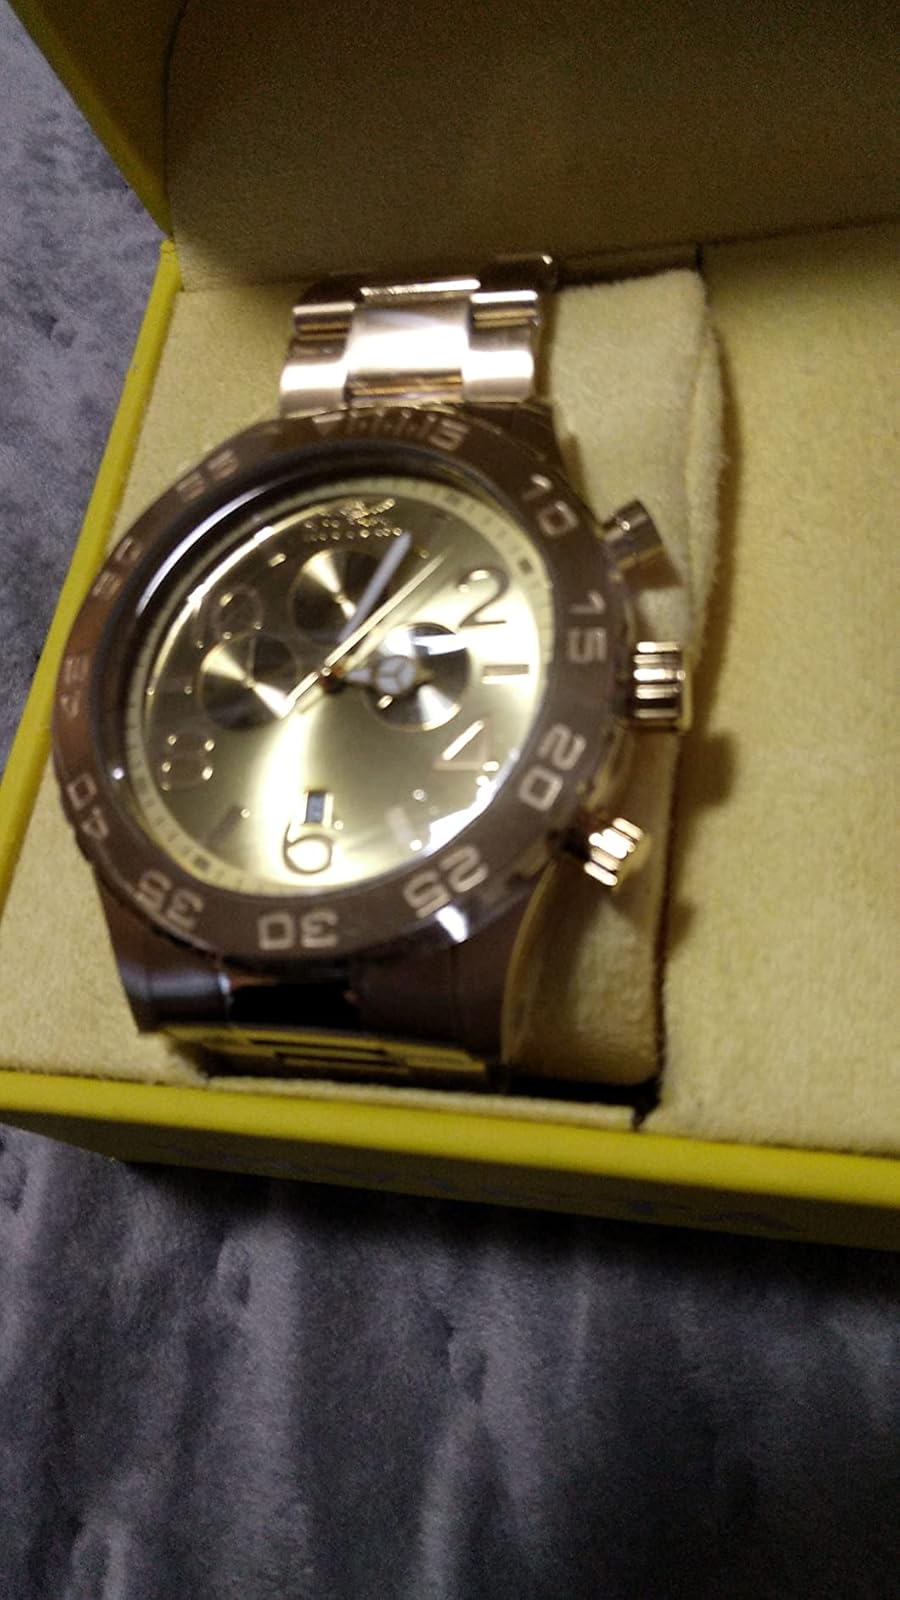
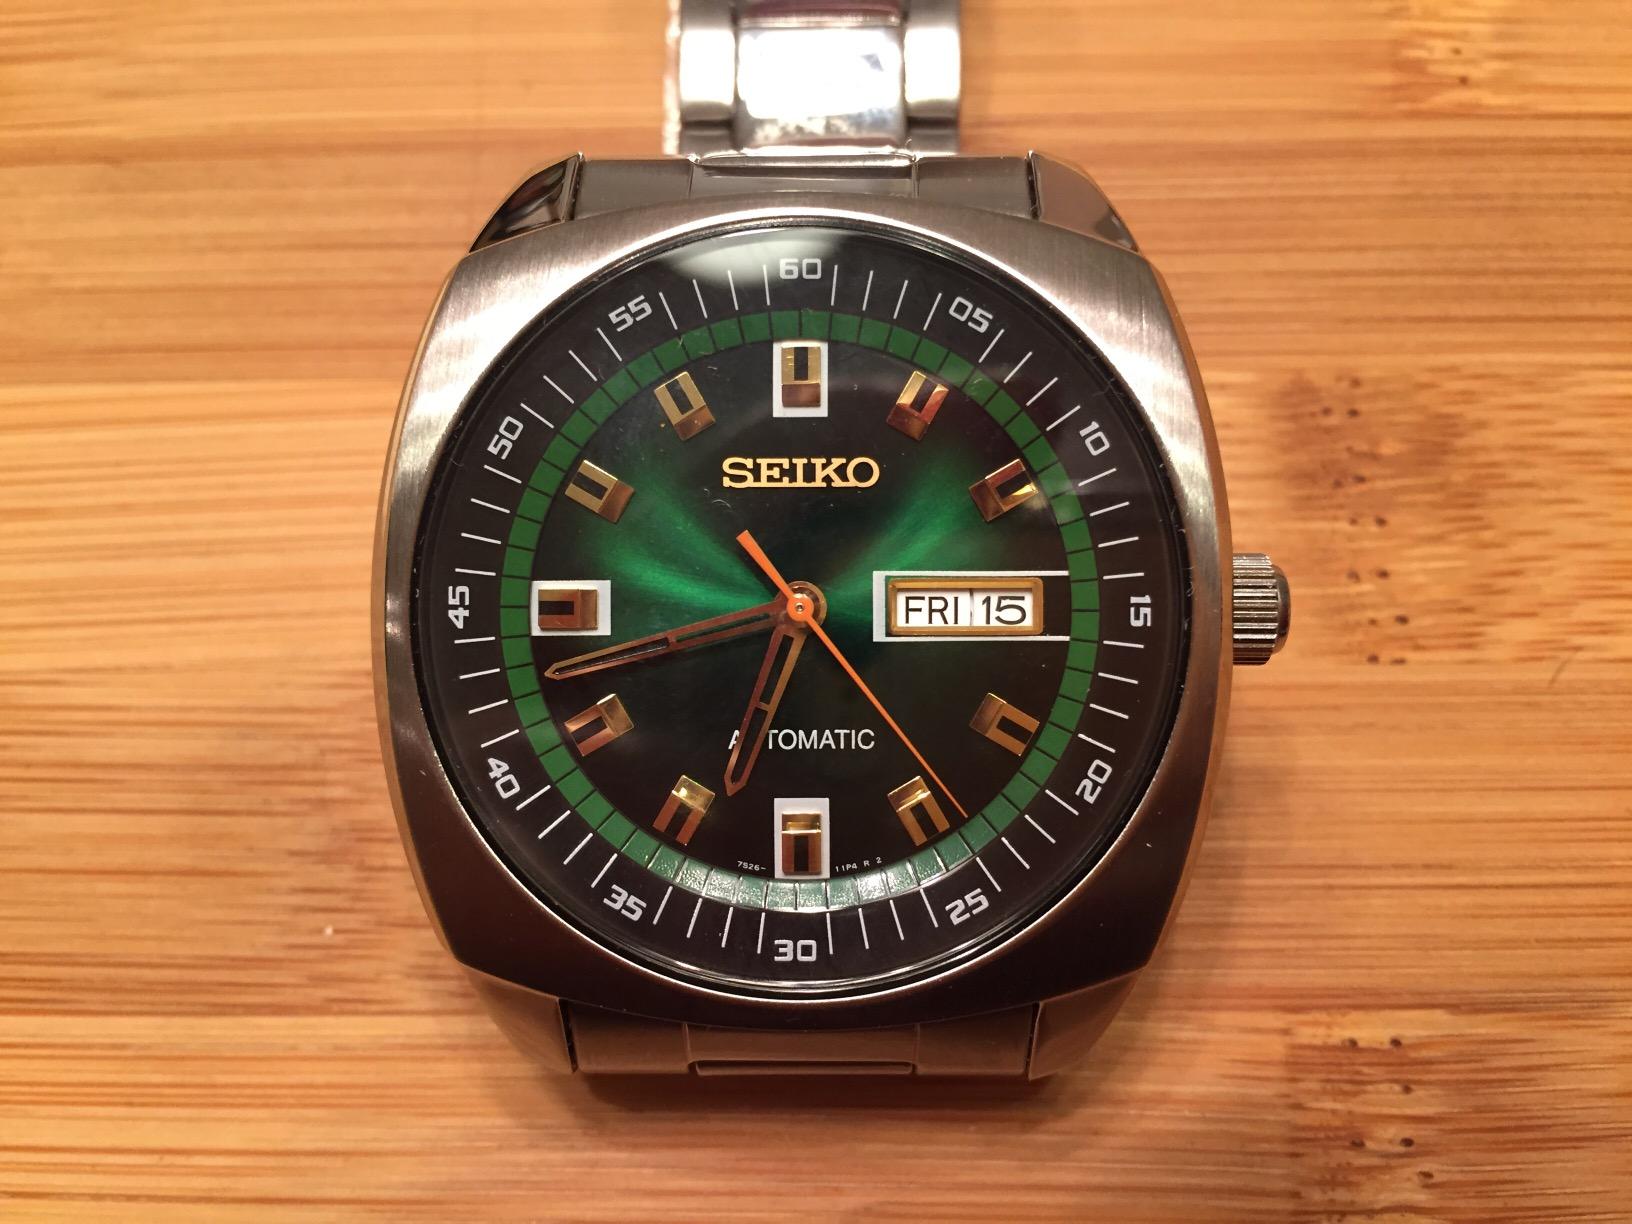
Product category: accessories_watch
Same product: no